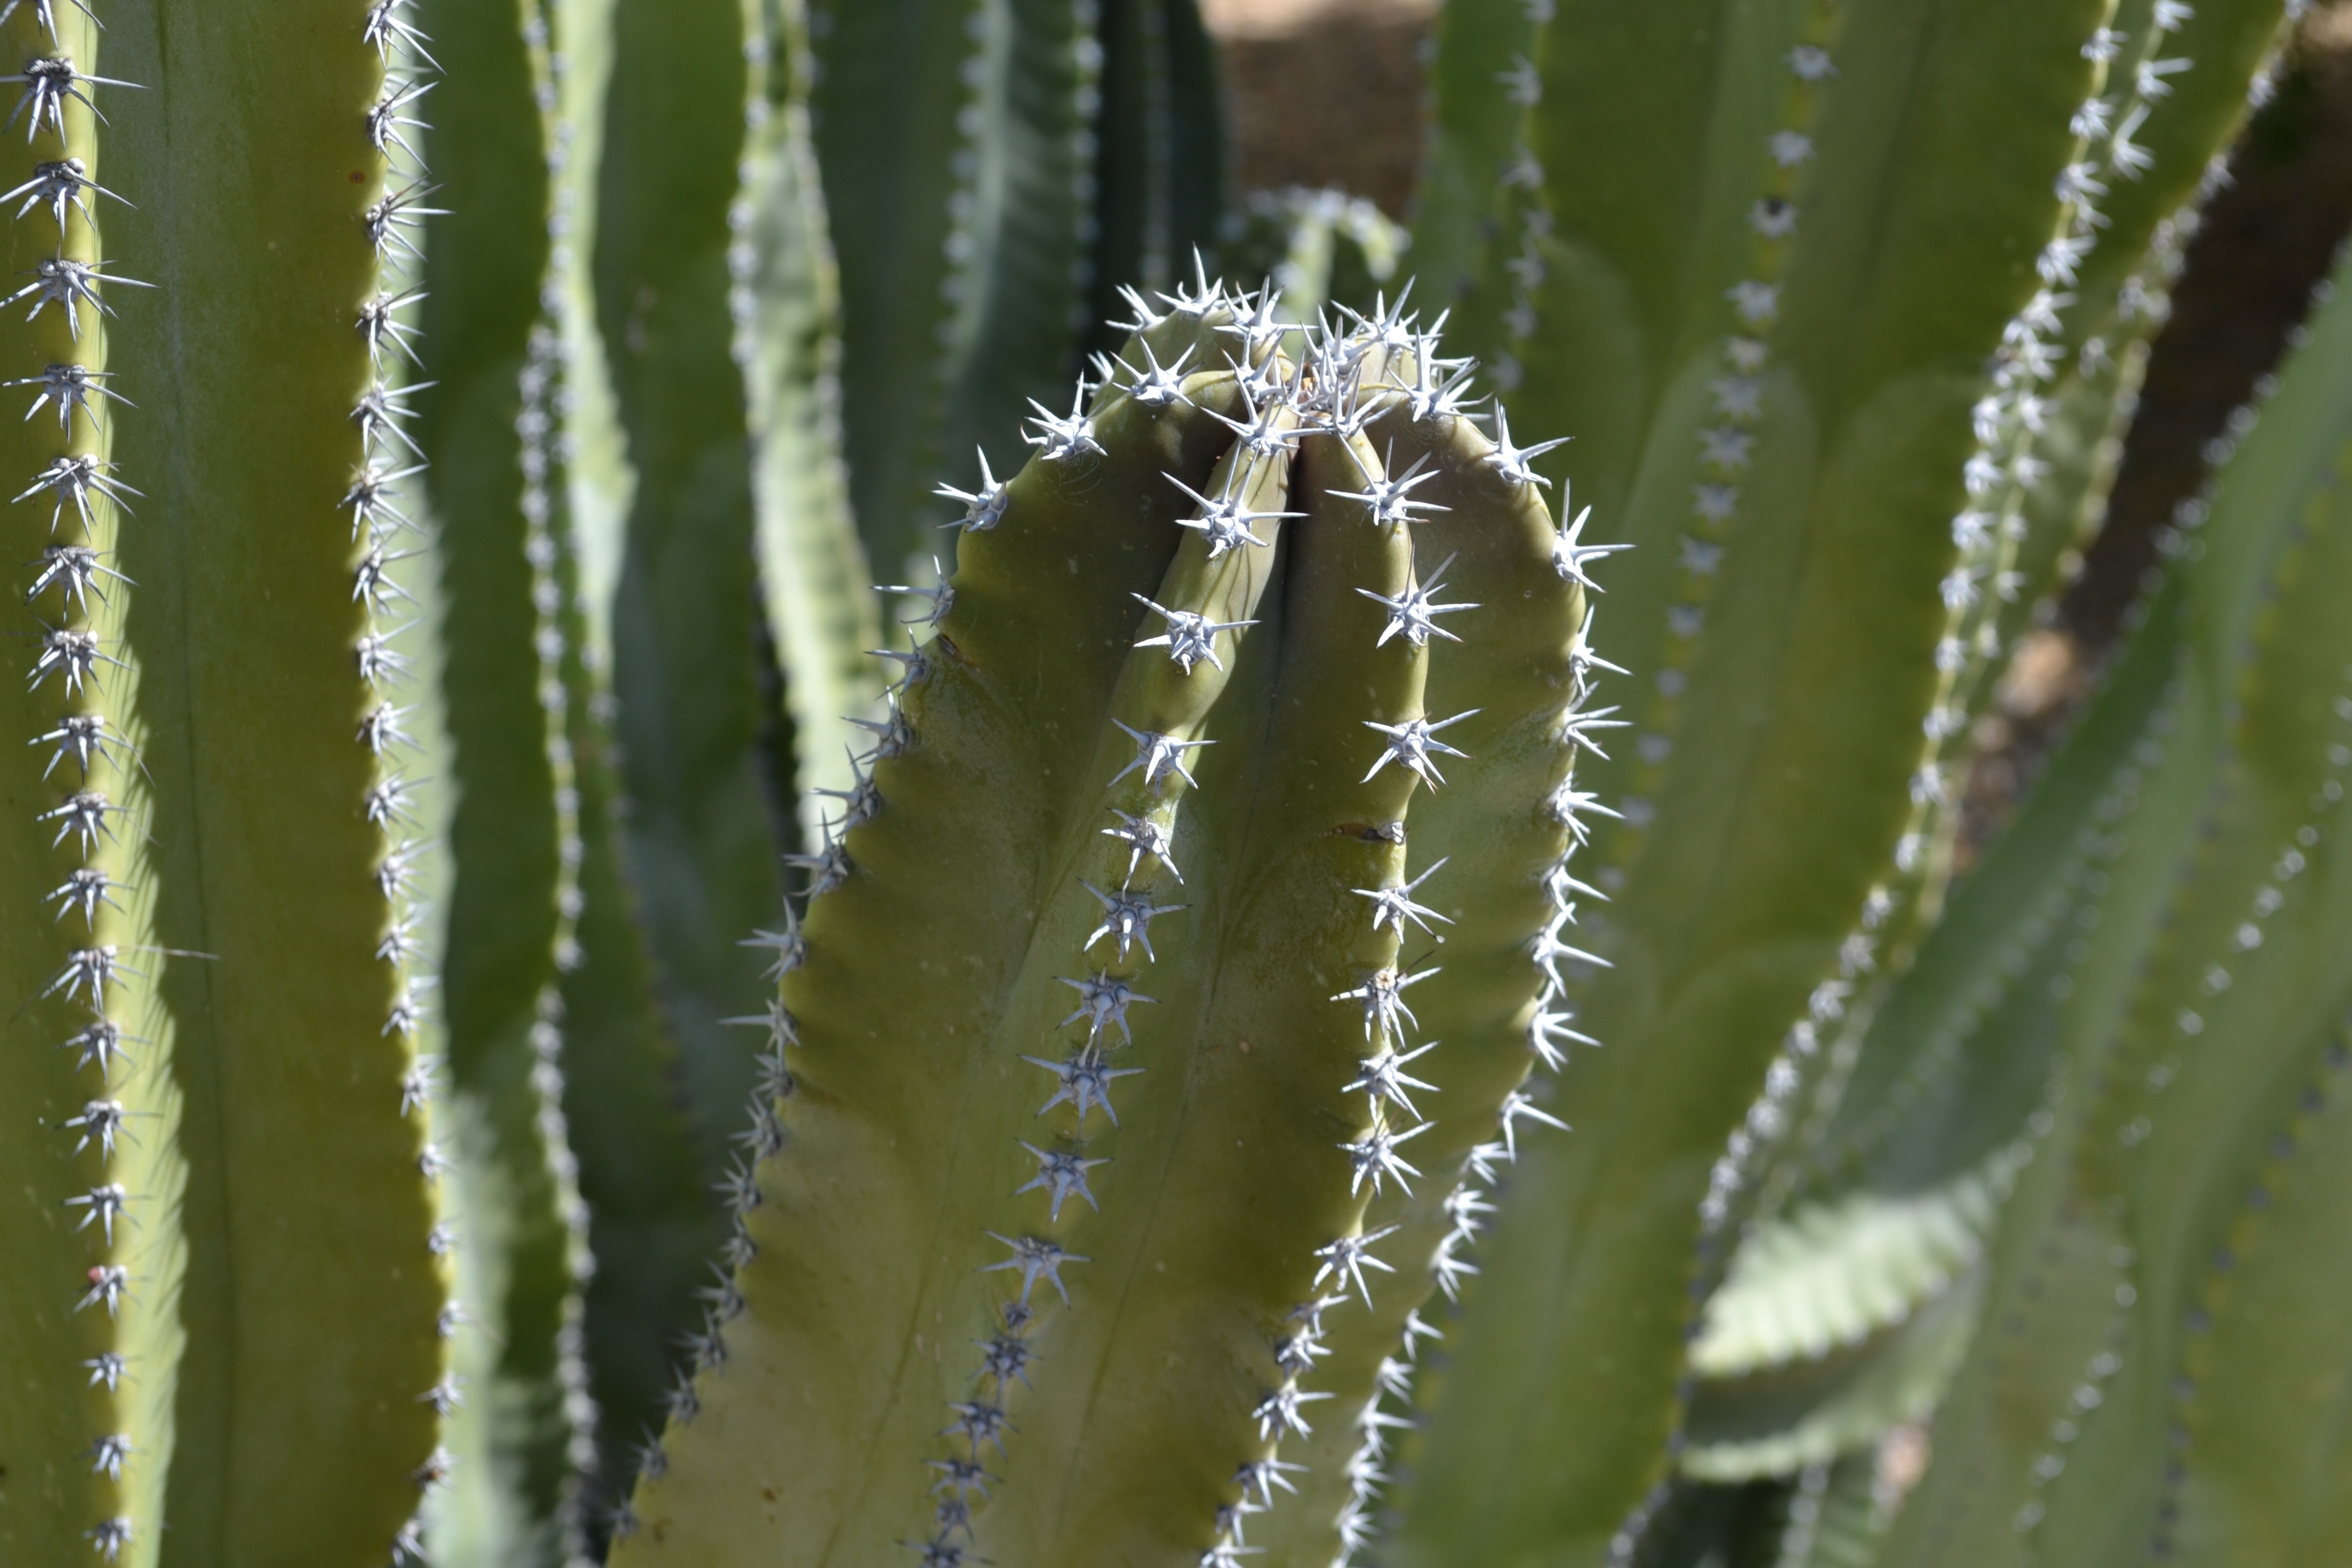
water, nature, prickly, cactus, sharp, growth, plant, desert, flower, thorn, summer, green, tropical, color, grow, natural, botany, succulent, garden, flora, fauna, close up, mexico, exotic, macro photography, prick, flowering plant, plant stem, land plant, thorns spines and prickles, hedgehog cactus, acanthocereus tetragonus